Russian Olympic Committee

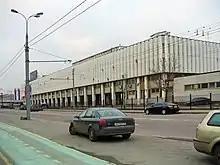
Headquarters of the OKR in Moscow; it was also the headquarters of the USSR Olympic Committee

On 5 December 2017, the Russian Olympic Committee was suspended by the IOC over its participation in a state-sponsored doping program. It was banned from the 2018 Winter Olympics in Pyeongchang and ordered to pay $15 million in costs for doping offenses which IOC president Thomas Bach called an "unprecedented attack on the integrity of the Olympic Games and sport".